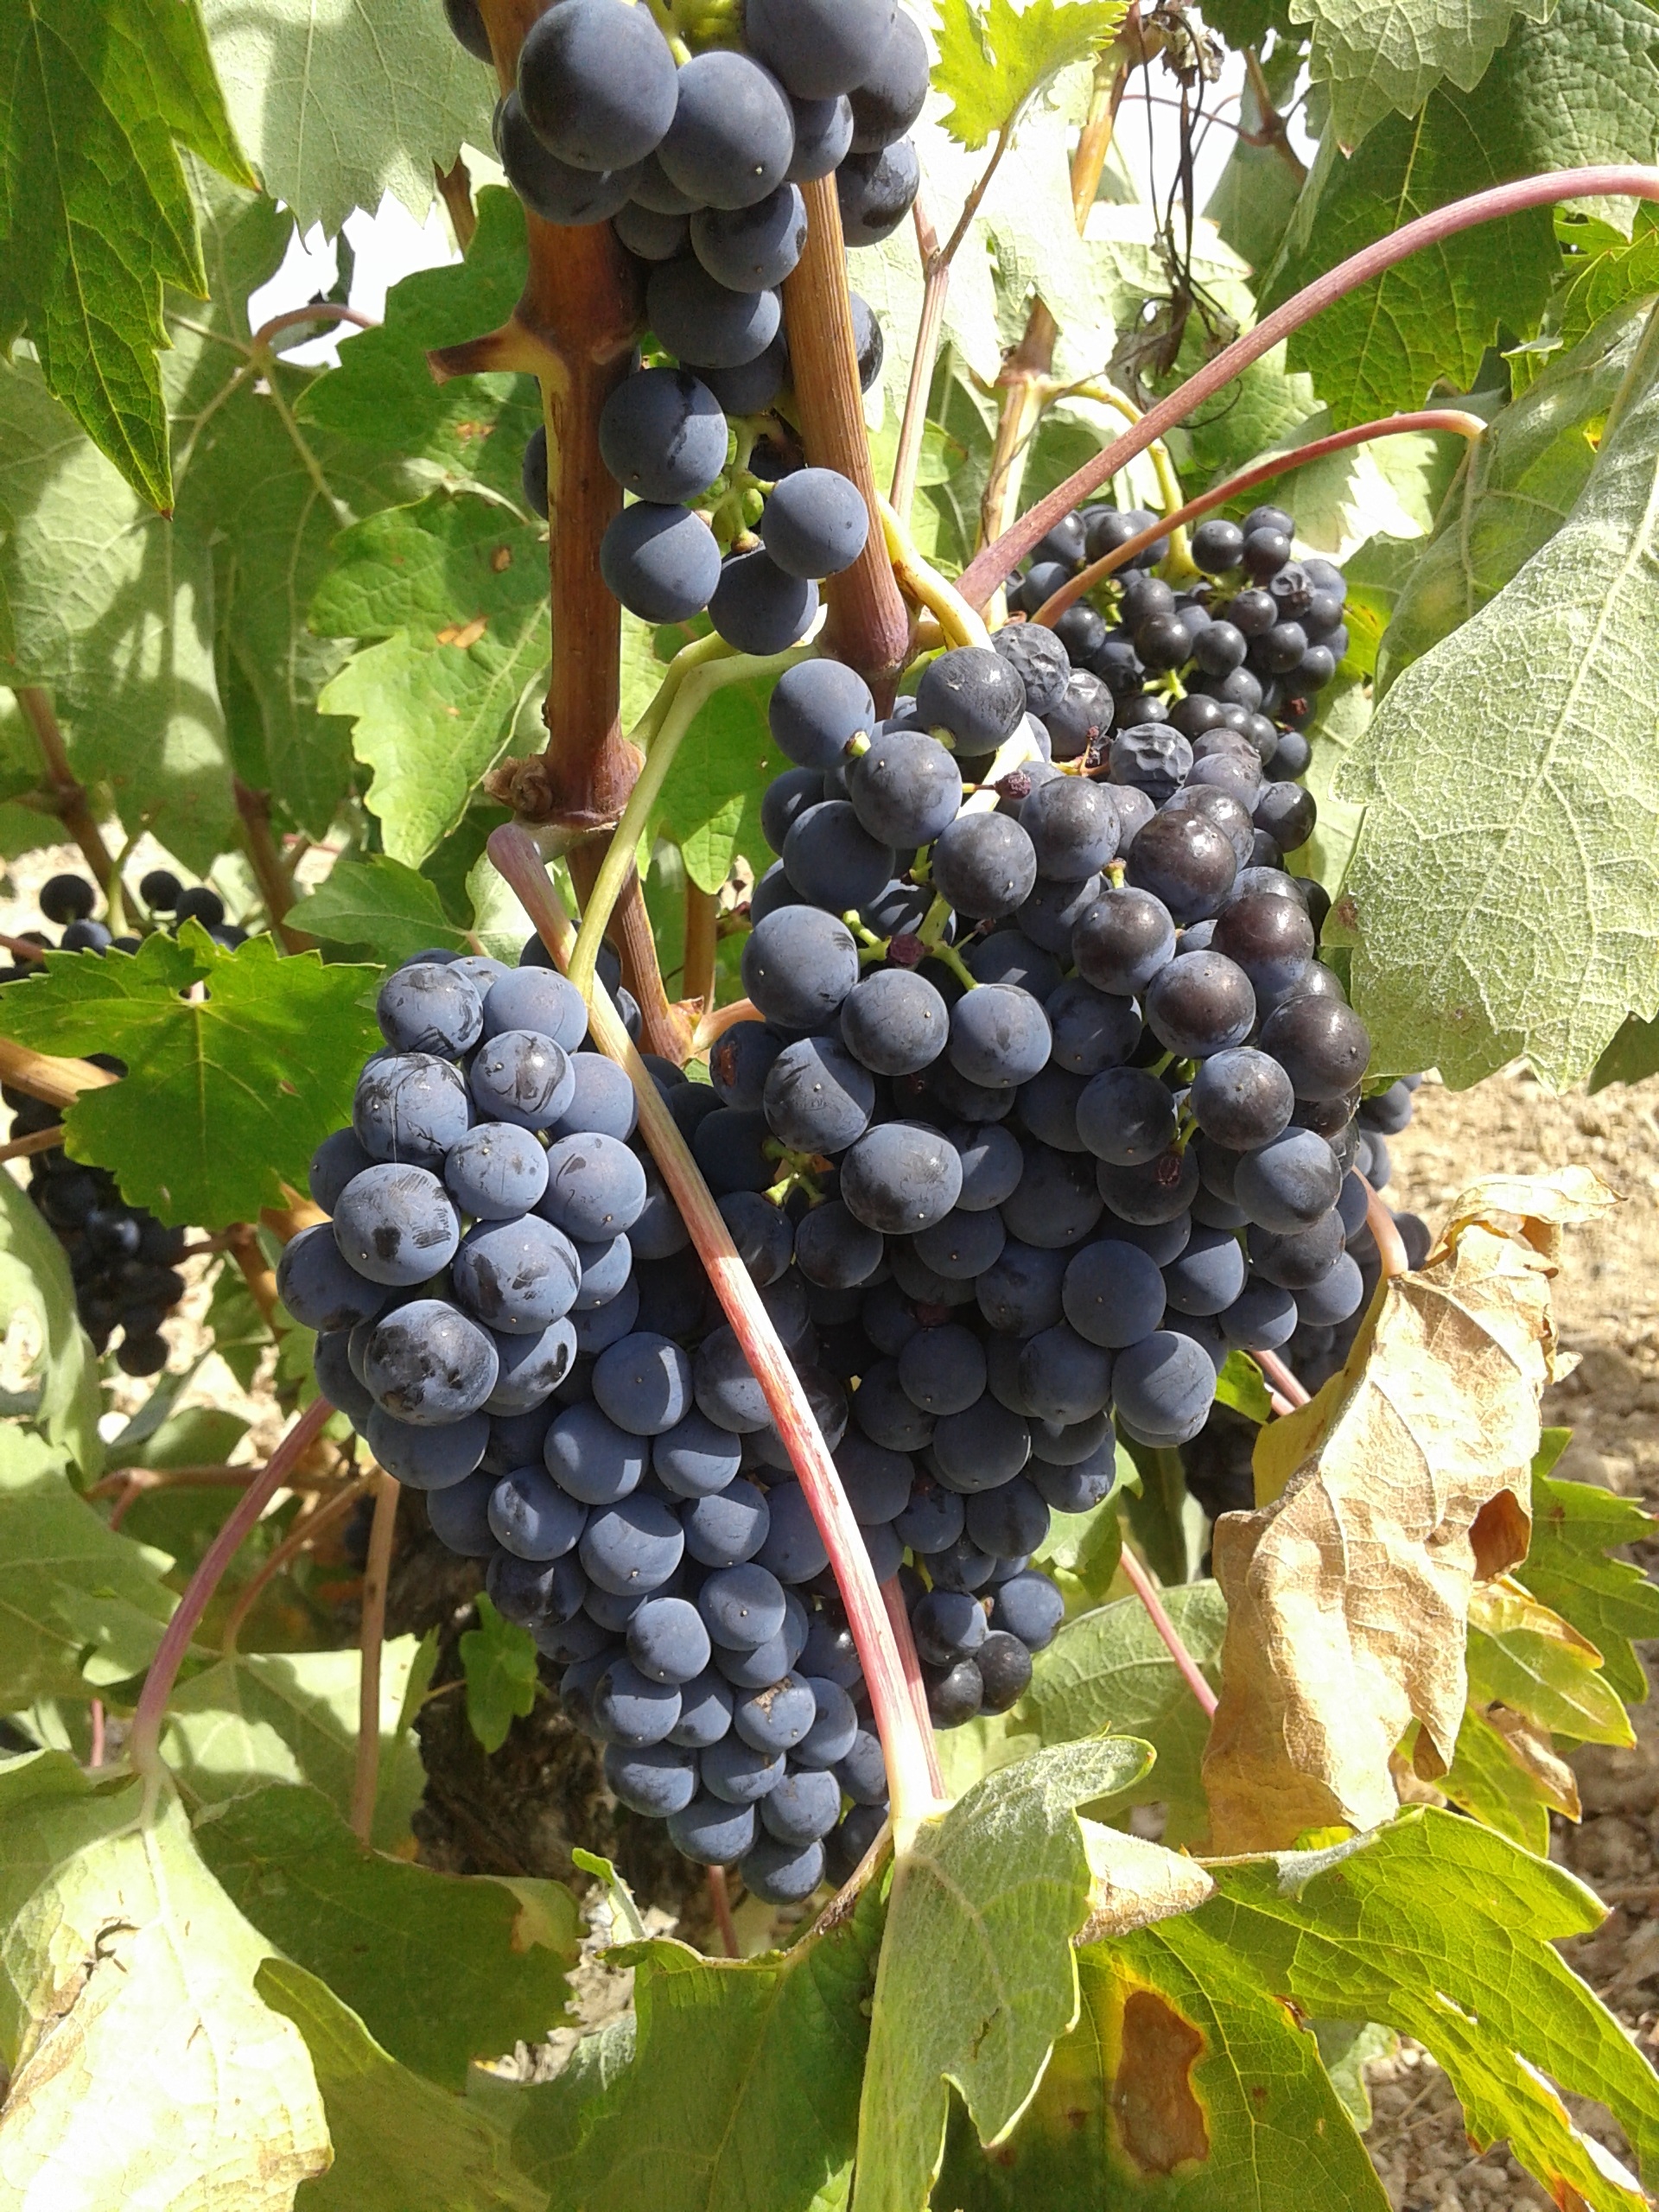
plant, grape, fruit, food, produce, agriculture, strain, grapes, bunch of grapes, flowering plant, vitis, parra, land plant, grapevine family, zante currant